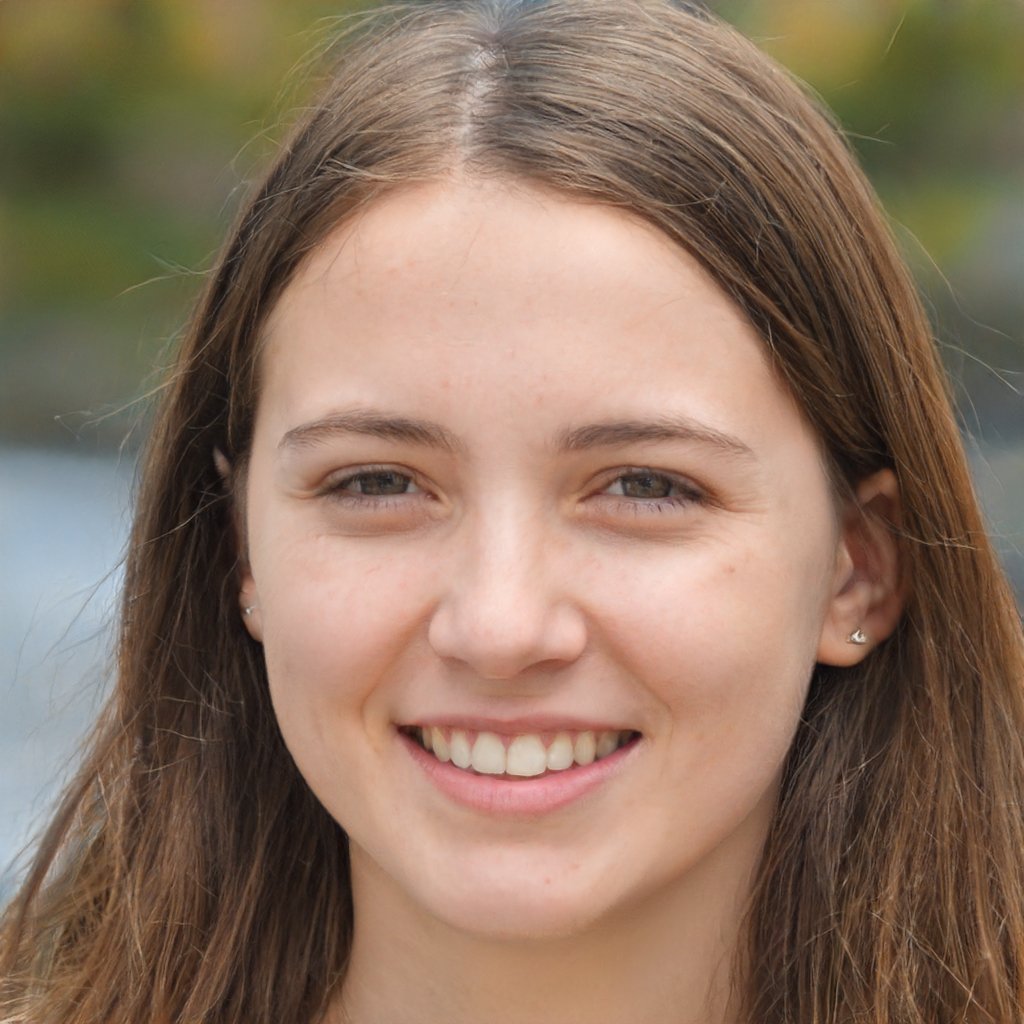
Label: Colored